A Chemist Lifting with Extreme Precaution the Cuticle of a Grand Piano

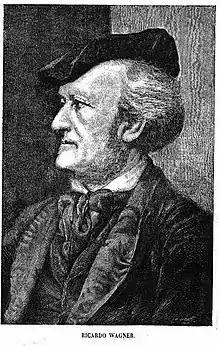
The old man depicted in Dalí's painting is German composer Richard Wagner

In the center of the painting sits German composer Richard Wagner in his distinctive beret-and-robe regalia. The ashen-faced man in the forefront depicted laying down and reading a newspaper bears a resemblance to Vladimir Lenin, a possible nod to surrealism's Communist underpinnings, and the Chemist is Friedrich Nietzsche, another intellectual Dalí admired.